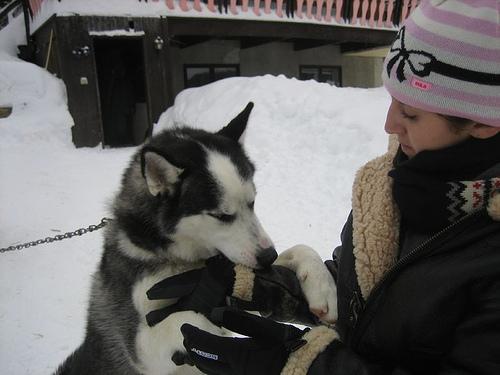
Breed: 1160-n000003-Siberian_husky